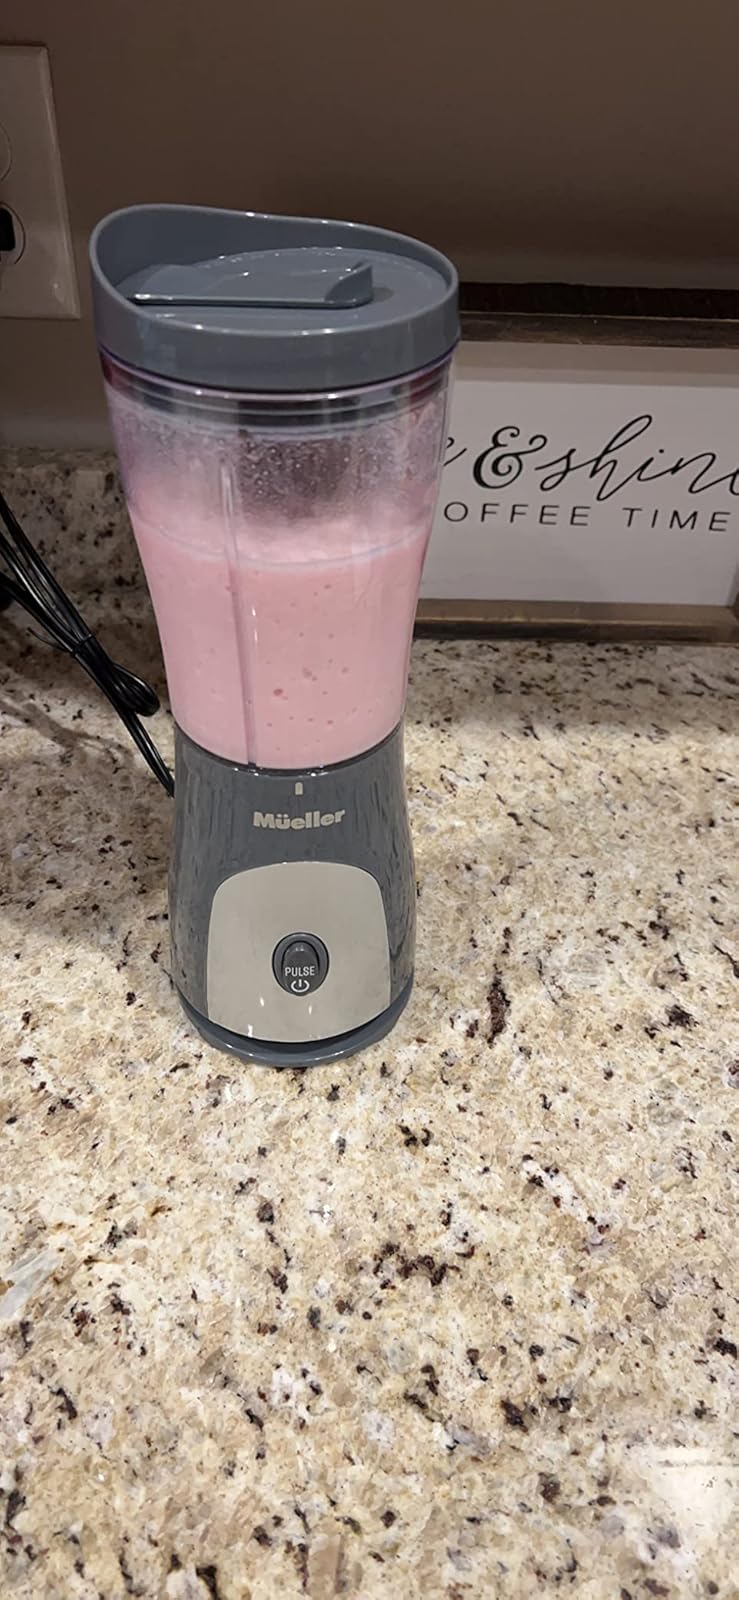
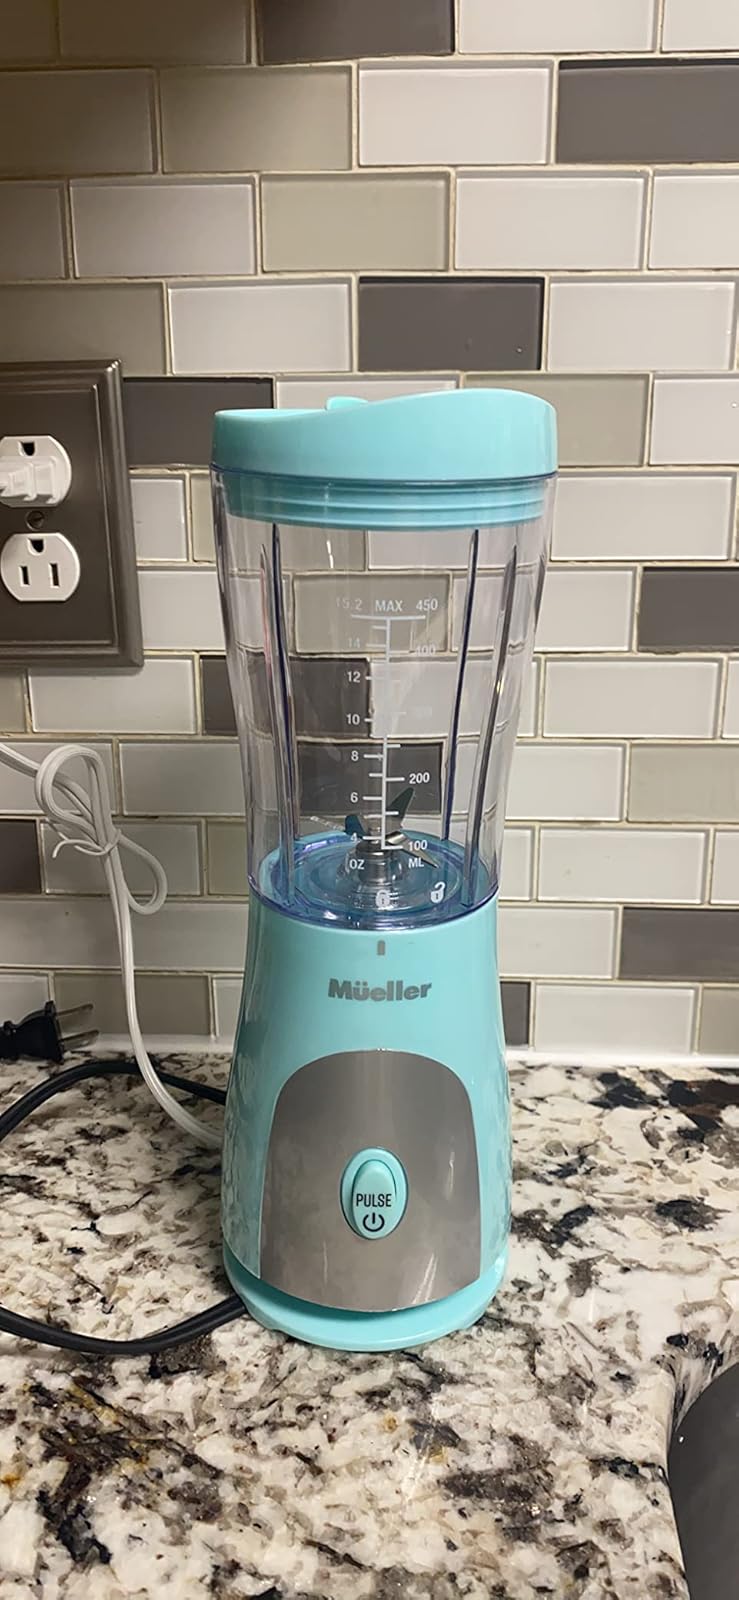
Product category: items_blender
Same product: no